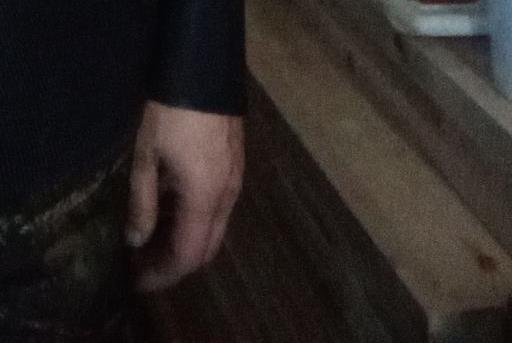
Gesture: no_gesture